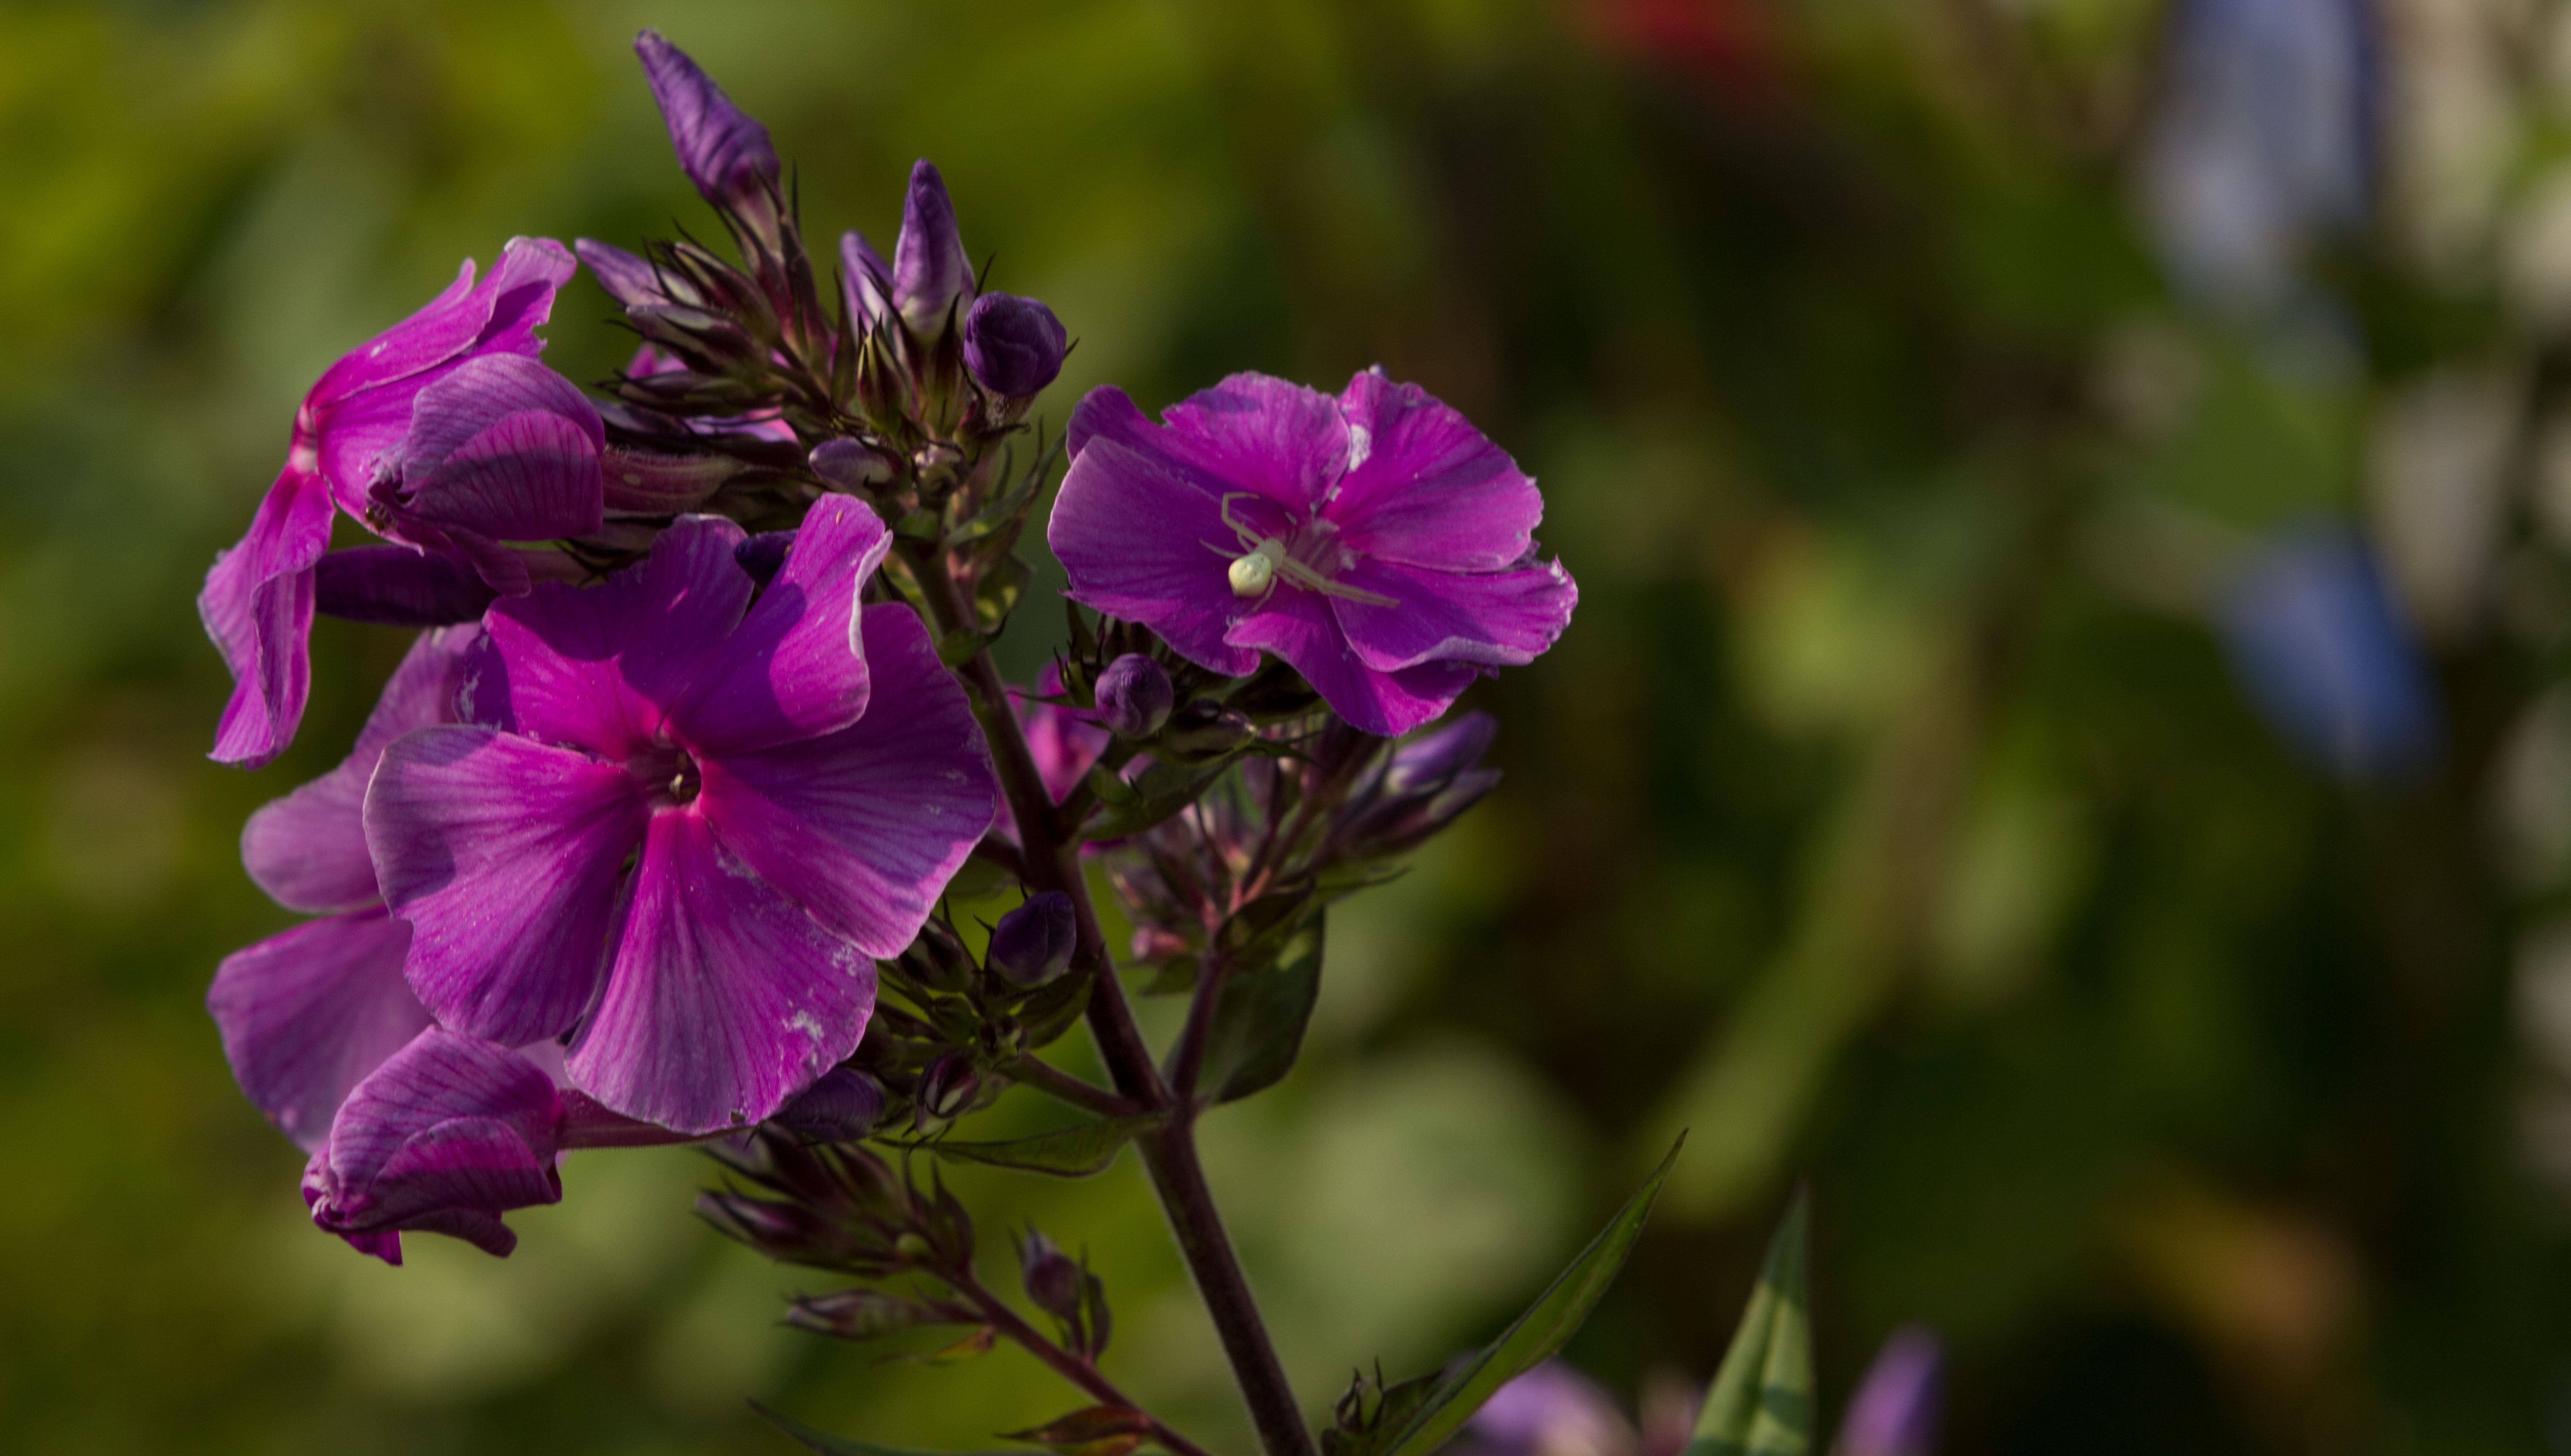
nature, blossom, plant, stem, leaf, flower, petal, bloom, floral, environment, herb, natural, botany, agriculture, flora, botanical, wildflower, outdoors, vegetation, horticulture, organic, macro photography, flowering plant, annual plant, land plant